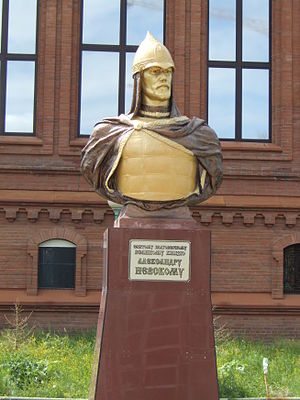
De svenske korstog / Rusland
Statue af Alexander Nevskij.
De svenske korstog var en serie militære ekspeditioner, hvor et af motiverne var at kristne først og fremmest det hedenske Baltikum og at beskytte sig mod det ortodokse Rusland. I henhold til overleveringer skal korstog desuden være rettet mod Finland, men disse var formentlig snarere erobrings- og plyndringstog end regelrette korstog, og ordet "korstog" anvendes ikke om disse ekspeditioner før end over 500 år efter ekspeditionernes afslutning, i 1800-tallet.